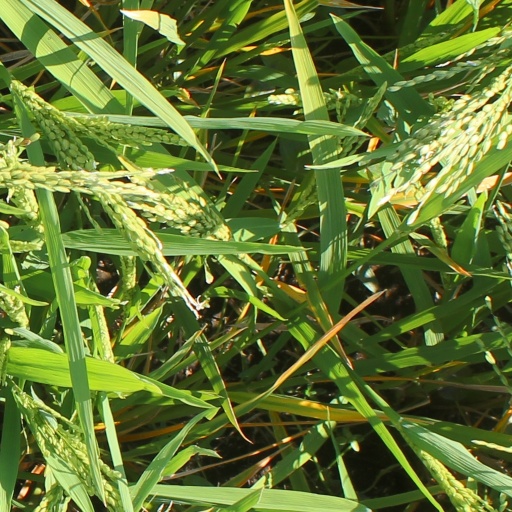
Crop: rice